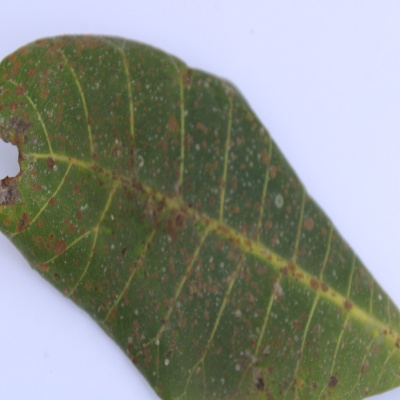
Crop: Cashew
Condition: red rust